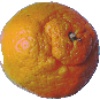
Label: mandarine